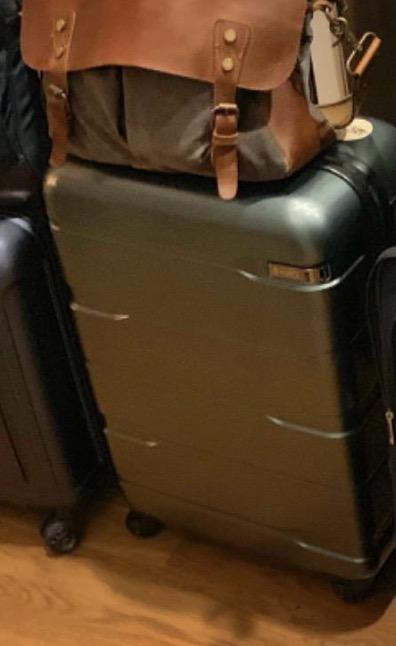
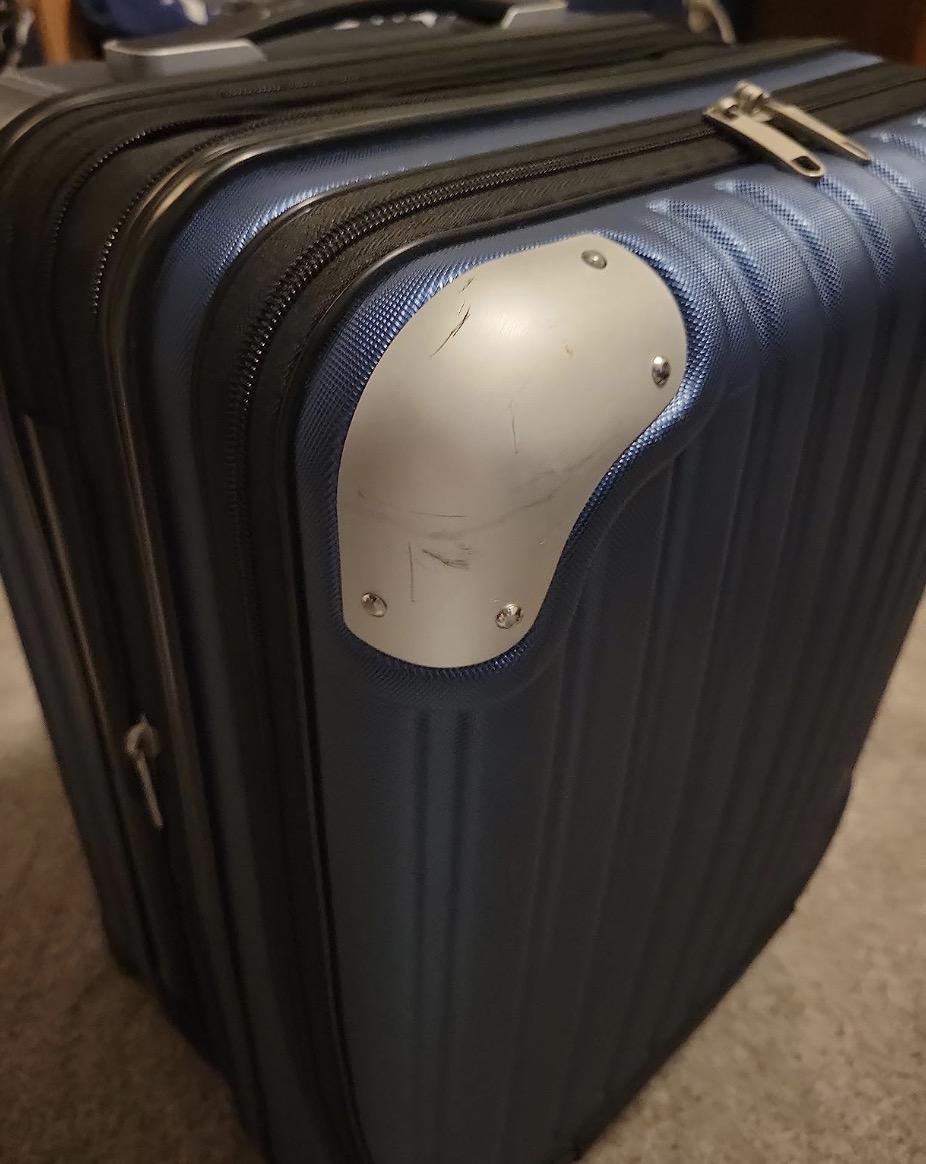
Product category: items_tea
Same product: no